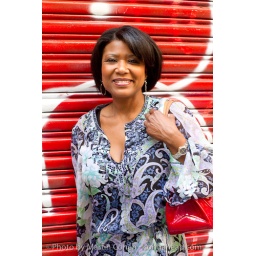
Vivianne Cohen rocking her LV red bag in Freeman Alley. Lower East Side, NYC